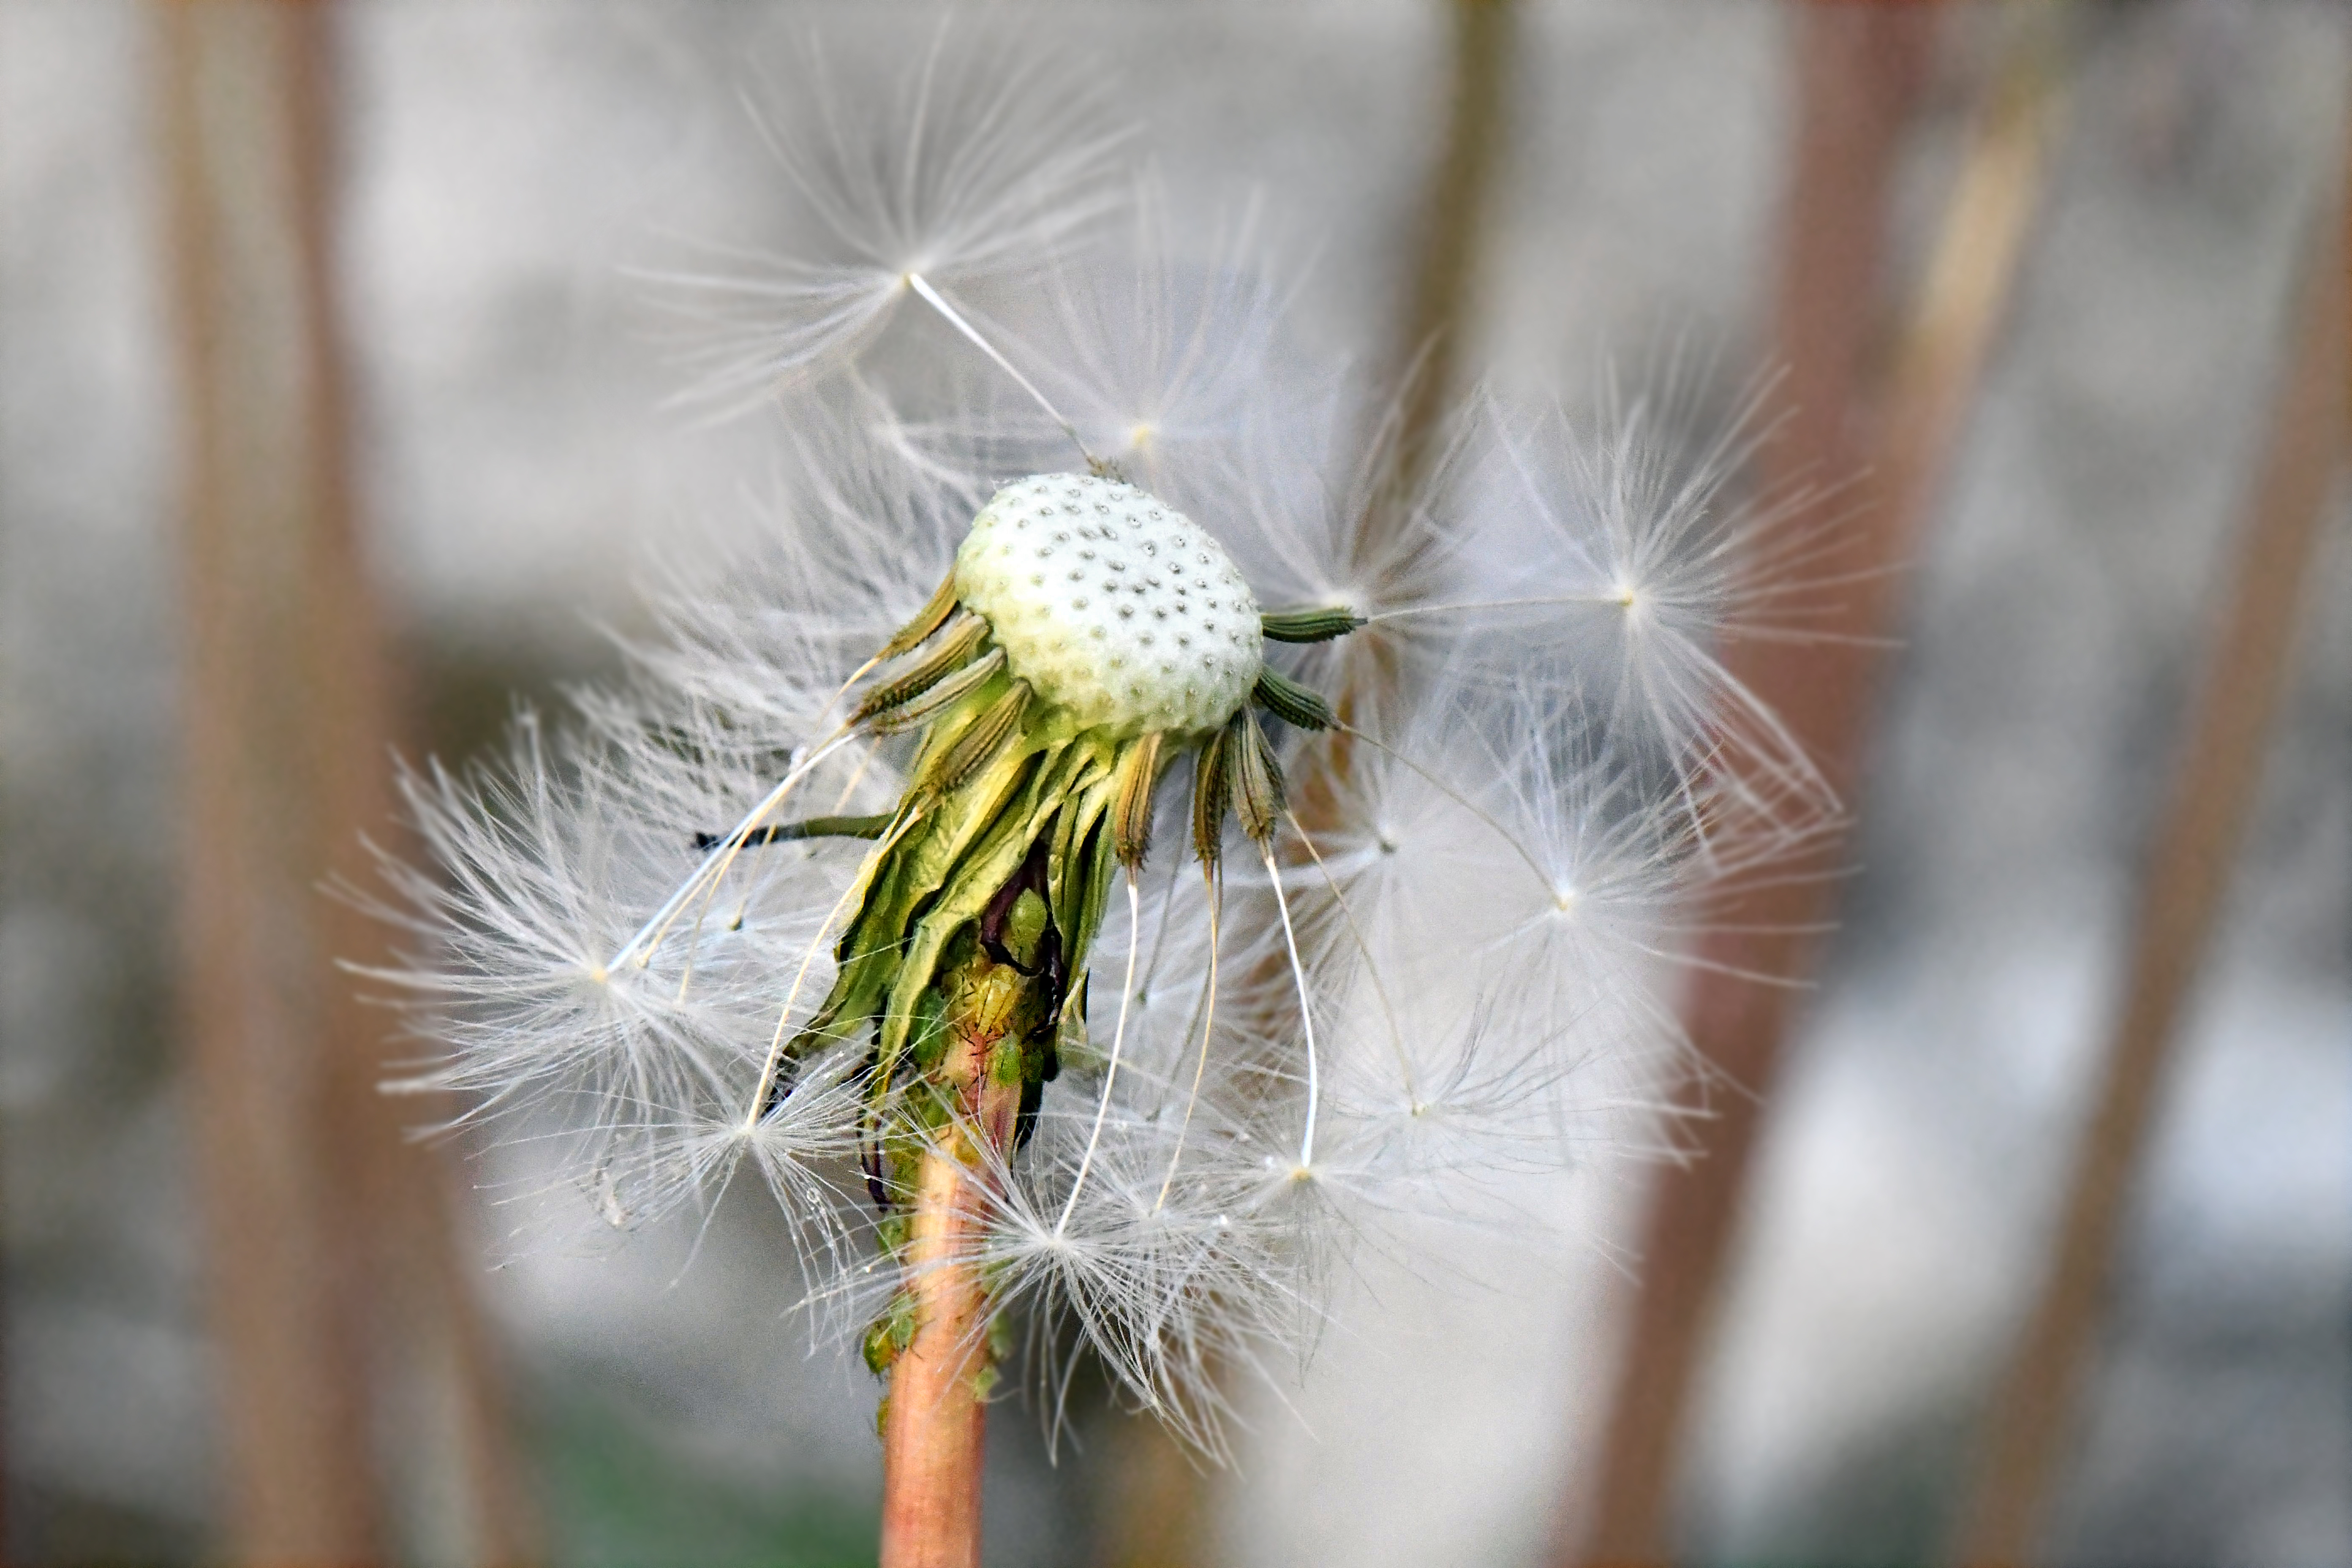
dandelion, white, flower, plant, spring, close up, crassocephalum, flowering plant, plant stem, wildflower, pollen, macro photography, daisy family